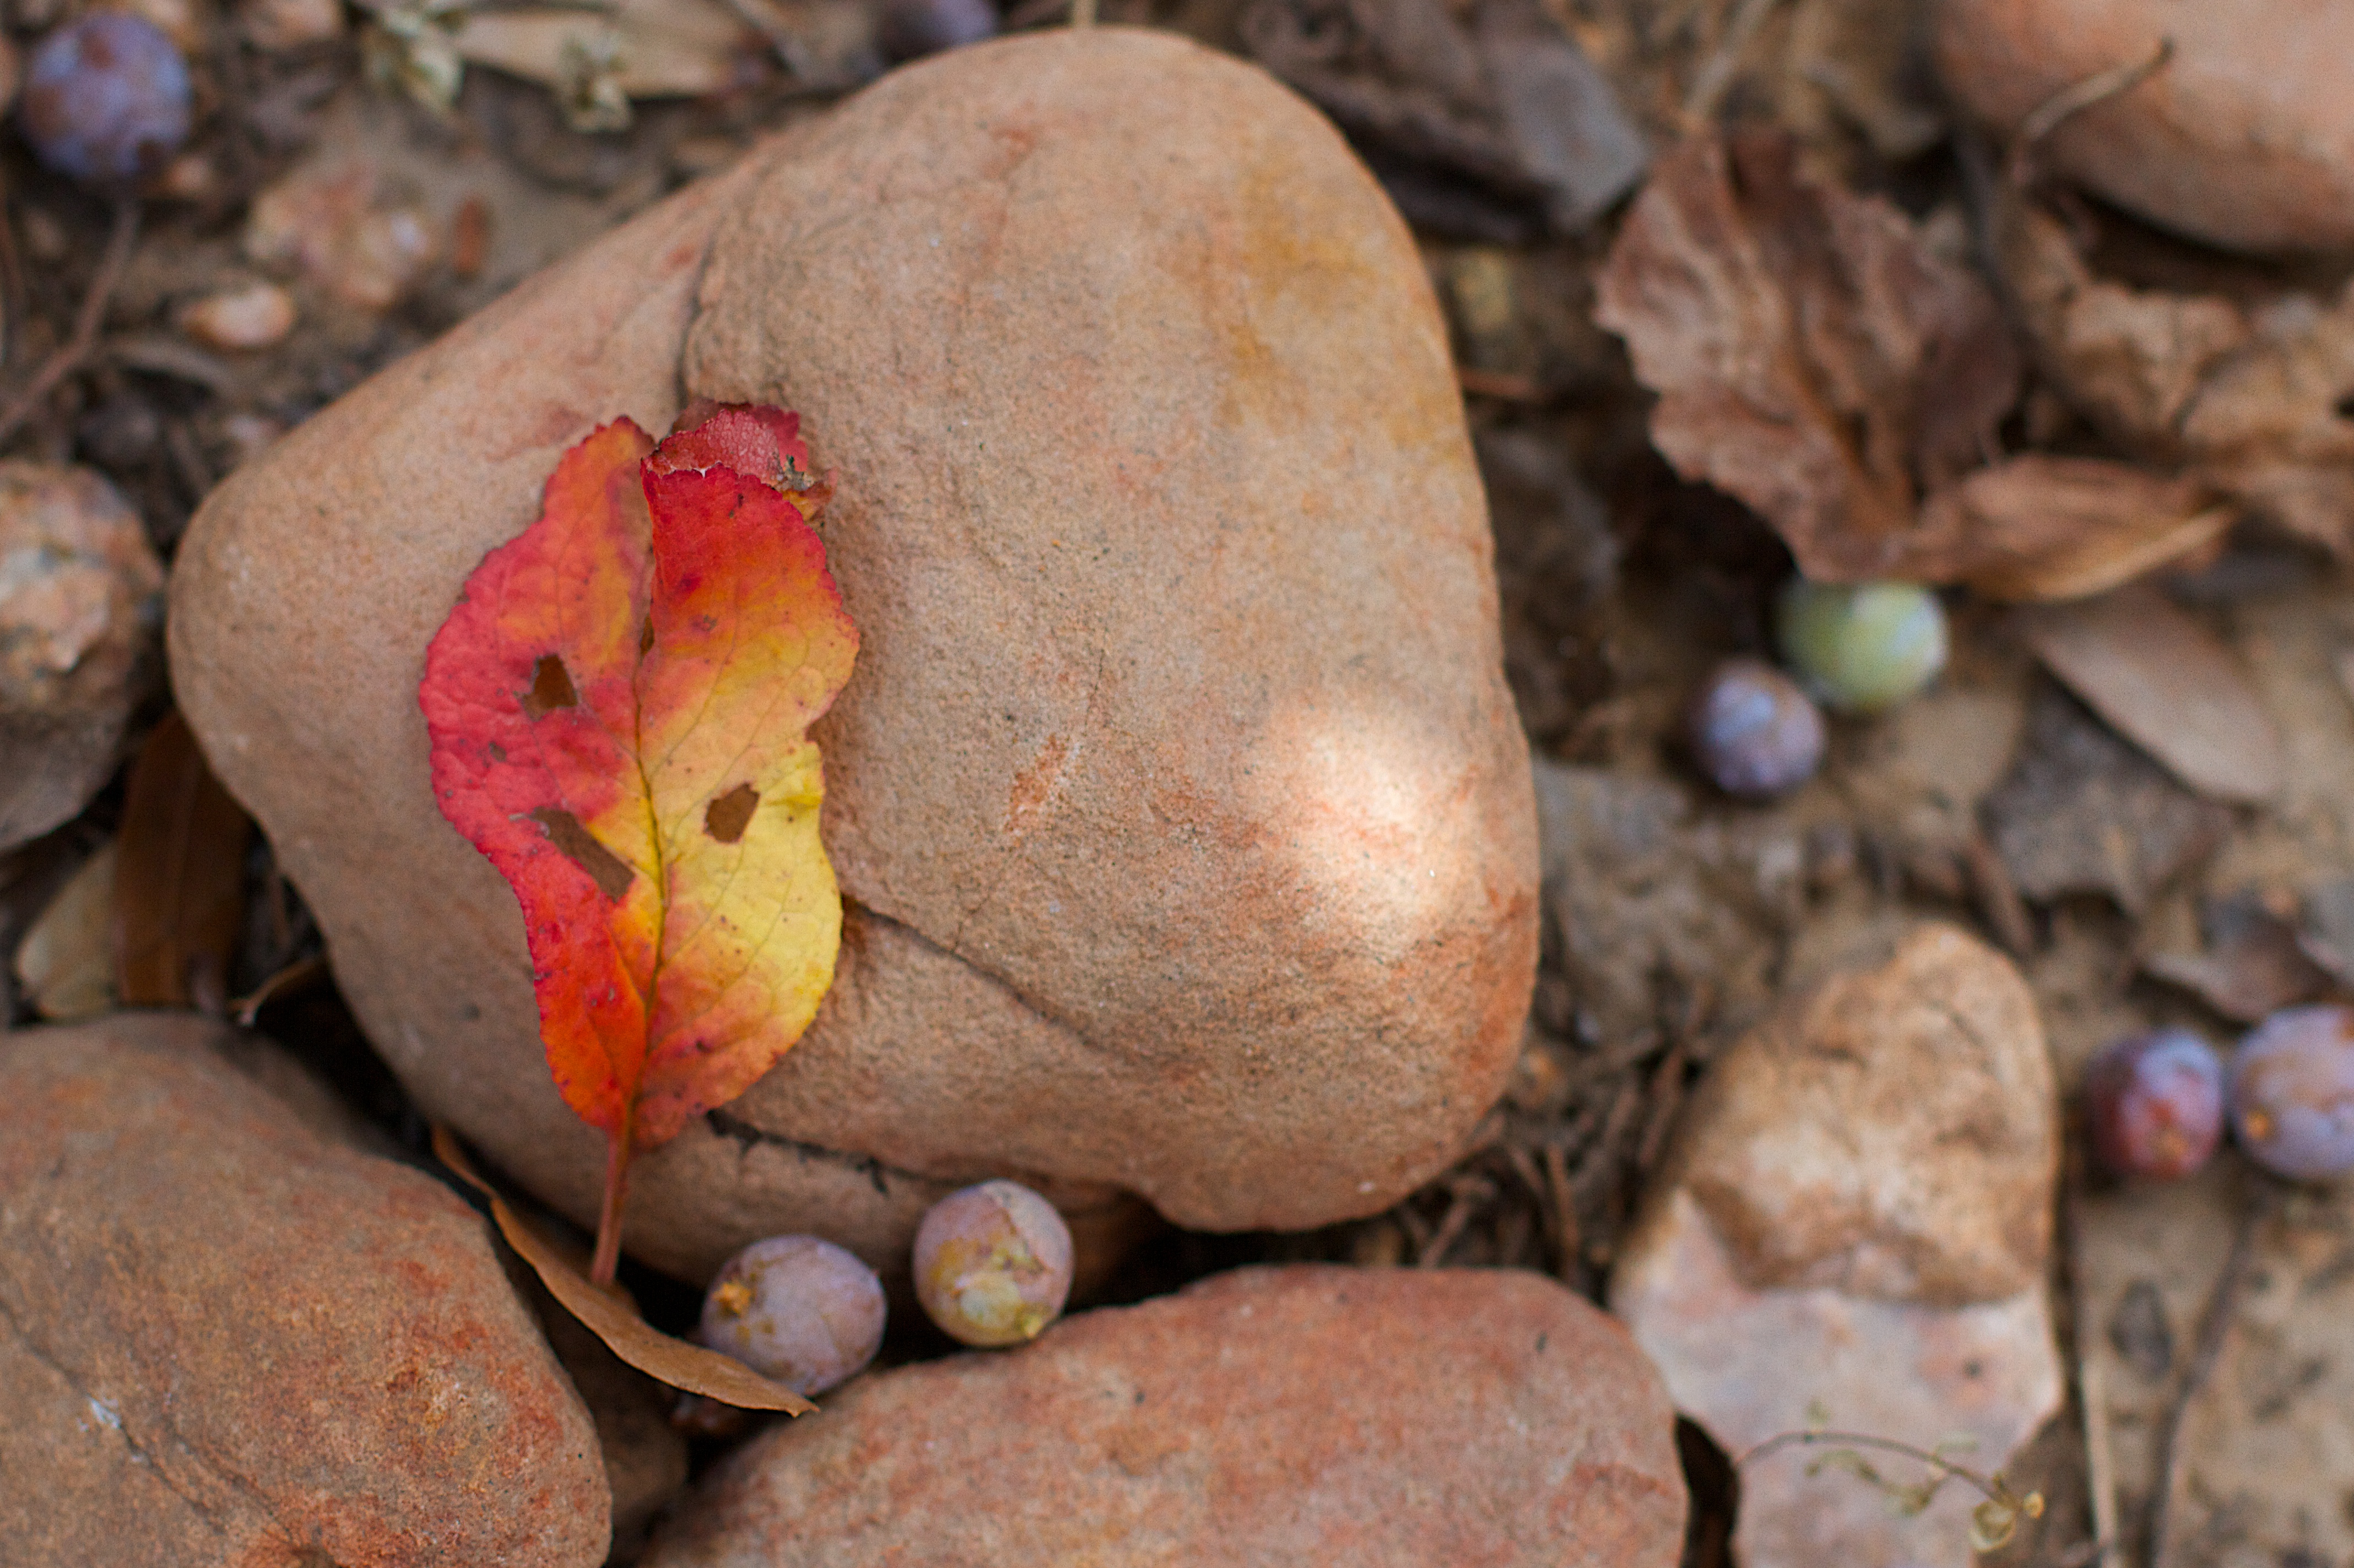
leaf, wildlife, food, produce, autumn, amphibian, flora, fauna, 2014365, macro photography